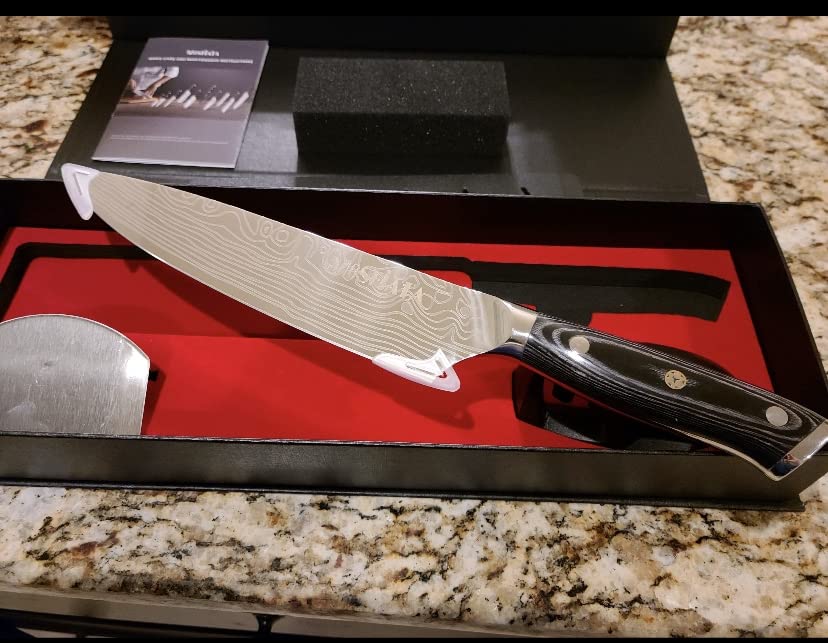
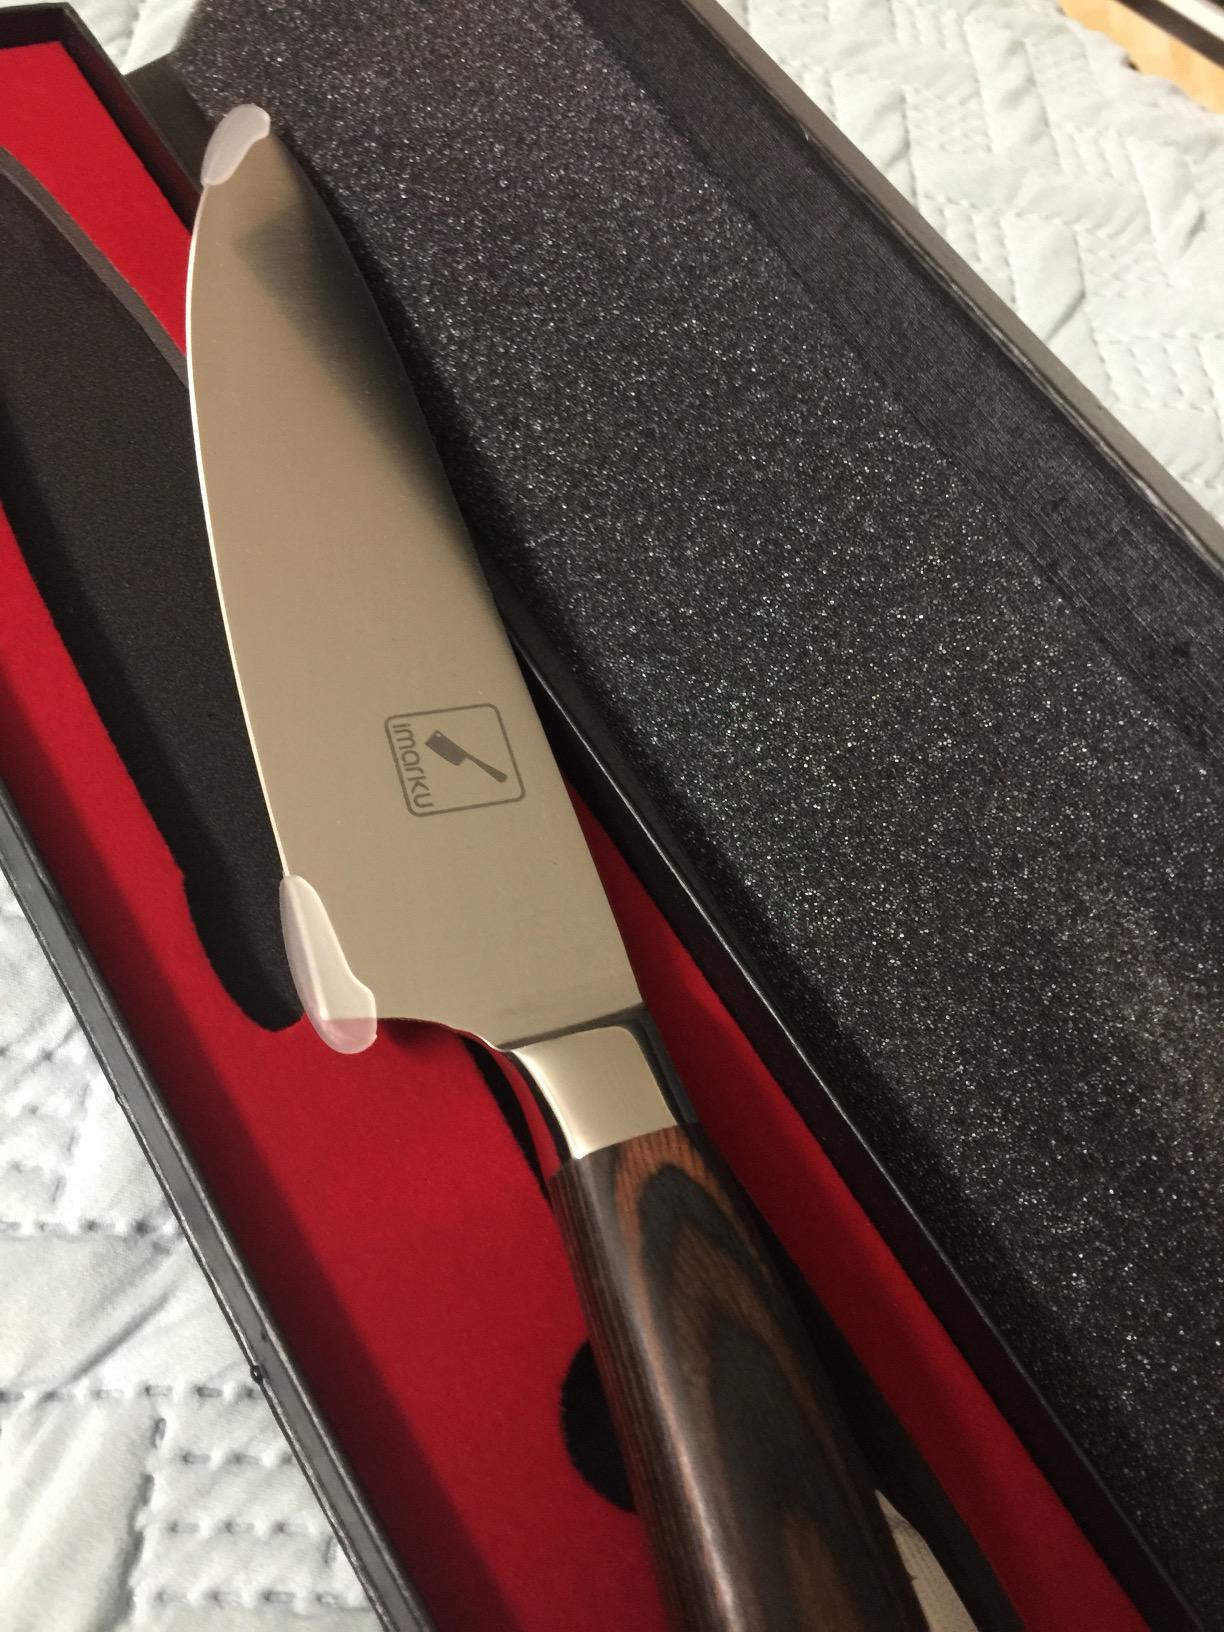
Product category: items_knife
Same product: no